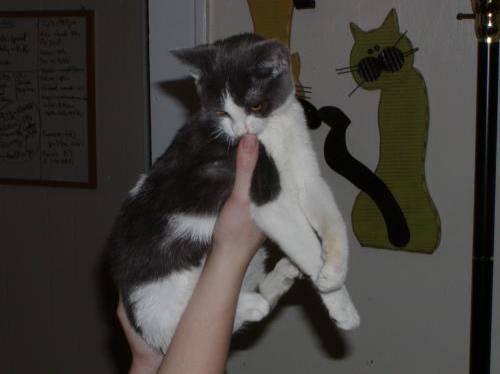
Label: cat